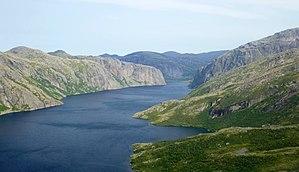
Les parcs nationaux du Canada sont constitués de plus de quarante aires protégées, dont 42 parcs nationaux et réserves de parcs nationaux, quatre aires marines nationales de conservation et un site canadien. Le réseau des parcs nationaux comprend 167 lieux historiques nationaux, qui, comme les parcs, sont gérés par Parcs Canada.
La réserve de parc national Akami-Uapishkᵁ–KakKasuak–Monts-Mealy est un parc national du Canada située au sud du lac Melville à Terre-Neuve-et-Labrador. Ce parc de 10 700 km² a été créé en 2015 à la suite de la signature de l'entente de transfert des terres entre le gouvernement de Terre-Neuve-et-Labrador et Parcs Canada.